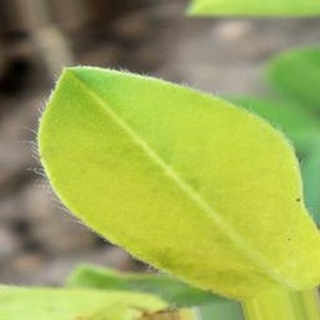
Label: groundnut_nutrition_deficiency